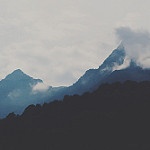
Label: mountain